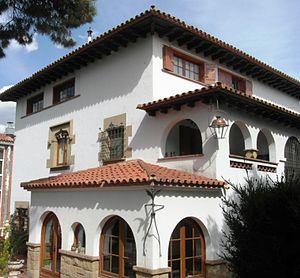
Rafael Masó i Valentí, né le 16 août 1880 à Gérone et mort le 13 juillet 1935 dans la même ville, est un architecte espagnol de Catalogne.